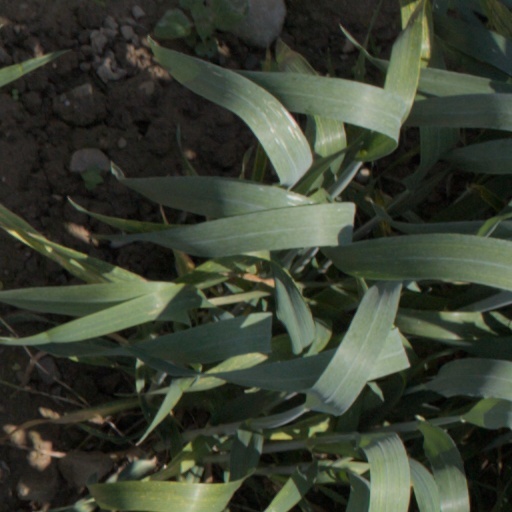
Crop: wheat